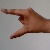
The image shows a hand gesture representing the letter 'Z' in Indian Sign Language.